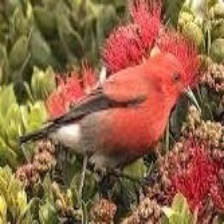
Species: APAPANE
Scientific name: HIMATIONE SANGUINEA